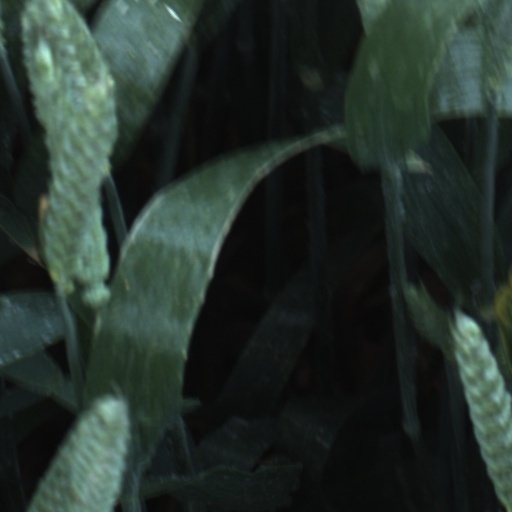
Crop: wheat